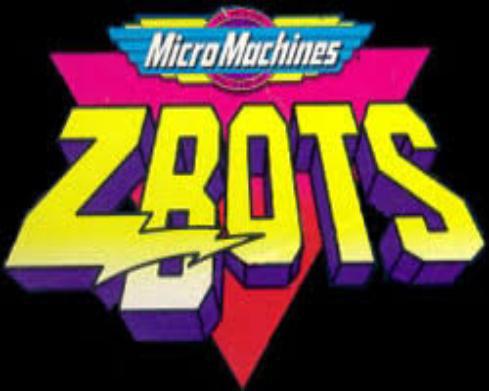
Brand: micro machines
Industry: Leisure